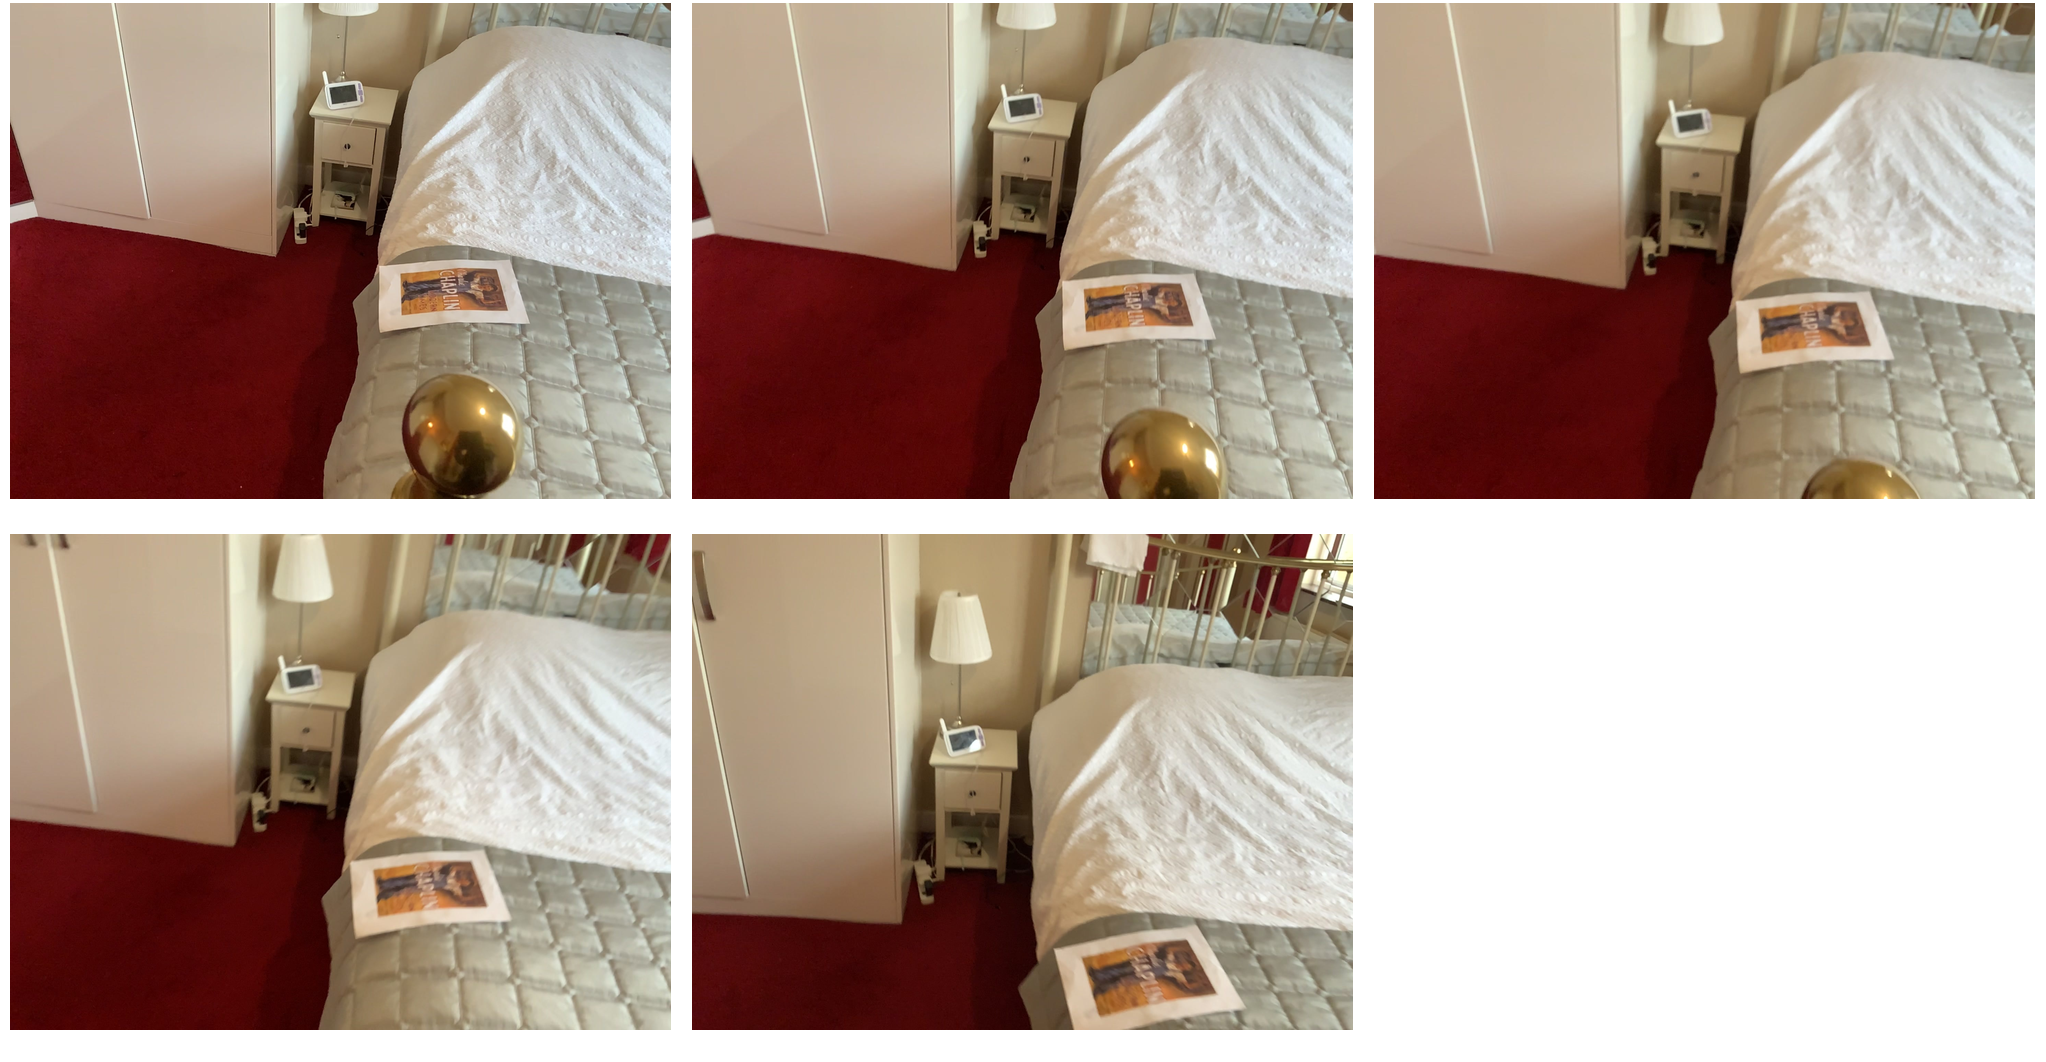Task instruction: Power on the lamp.
Answer: {"task_instruction": "Power on the lamp.", "nodes": ["power strip / electric outlet", "lamp"], "edges": [{"functional_relationship": "providepower", "object1": "power strip / electric outlet", "object2": "lamp", "spatial_relations": ["lower_than", "left_of", "in_front_of"], "is_touching": false}], "action_type": "insert", "function_type": "power_supply"}